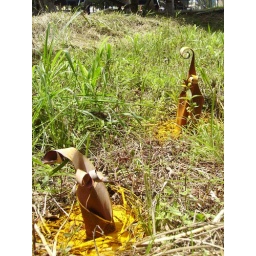
a little field of natural sculptures on the edge of the village green, just near the bridge